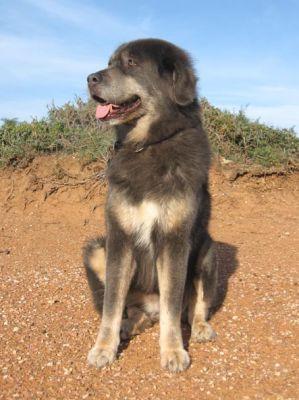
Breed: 205-n000030-Tibetan_mastiff